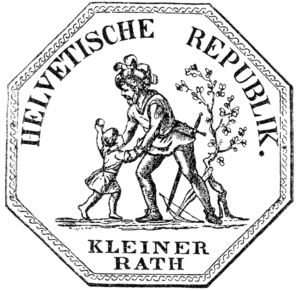
Schweiz / Historie / Den helvetiske republik
Den helvetiske Republiks segl
Schweiz er en indlandsstat i Centraleuropa. Landet grænser mod nord til Tyskland, mod øst til Liechtenstein og Østrig, mod syd til Italien og mod vest til Frankrig. Landets navn er formelt Schweizerische Eidgenossenschaft. For at undgå identificering med et af landets fire sprog bruges desuden også det latinske navn Confoederatio Helvetica. Med et landareal på 39.997 km² er landet mindre end Danmark. Arealet af vand er på 1.288 km².